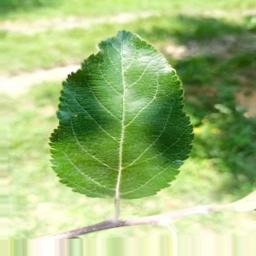
Label: Healthy